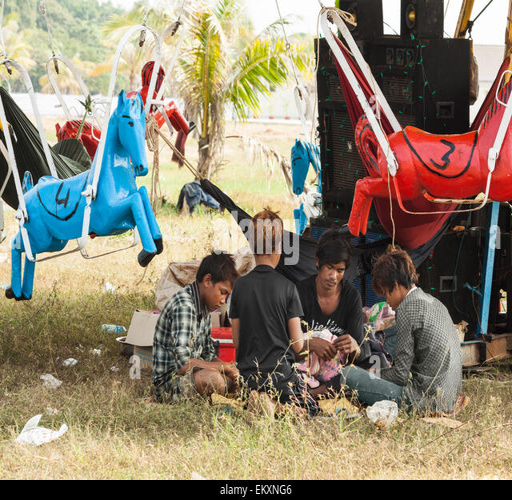
a young workers relaxing and playing card game at carousel during festival